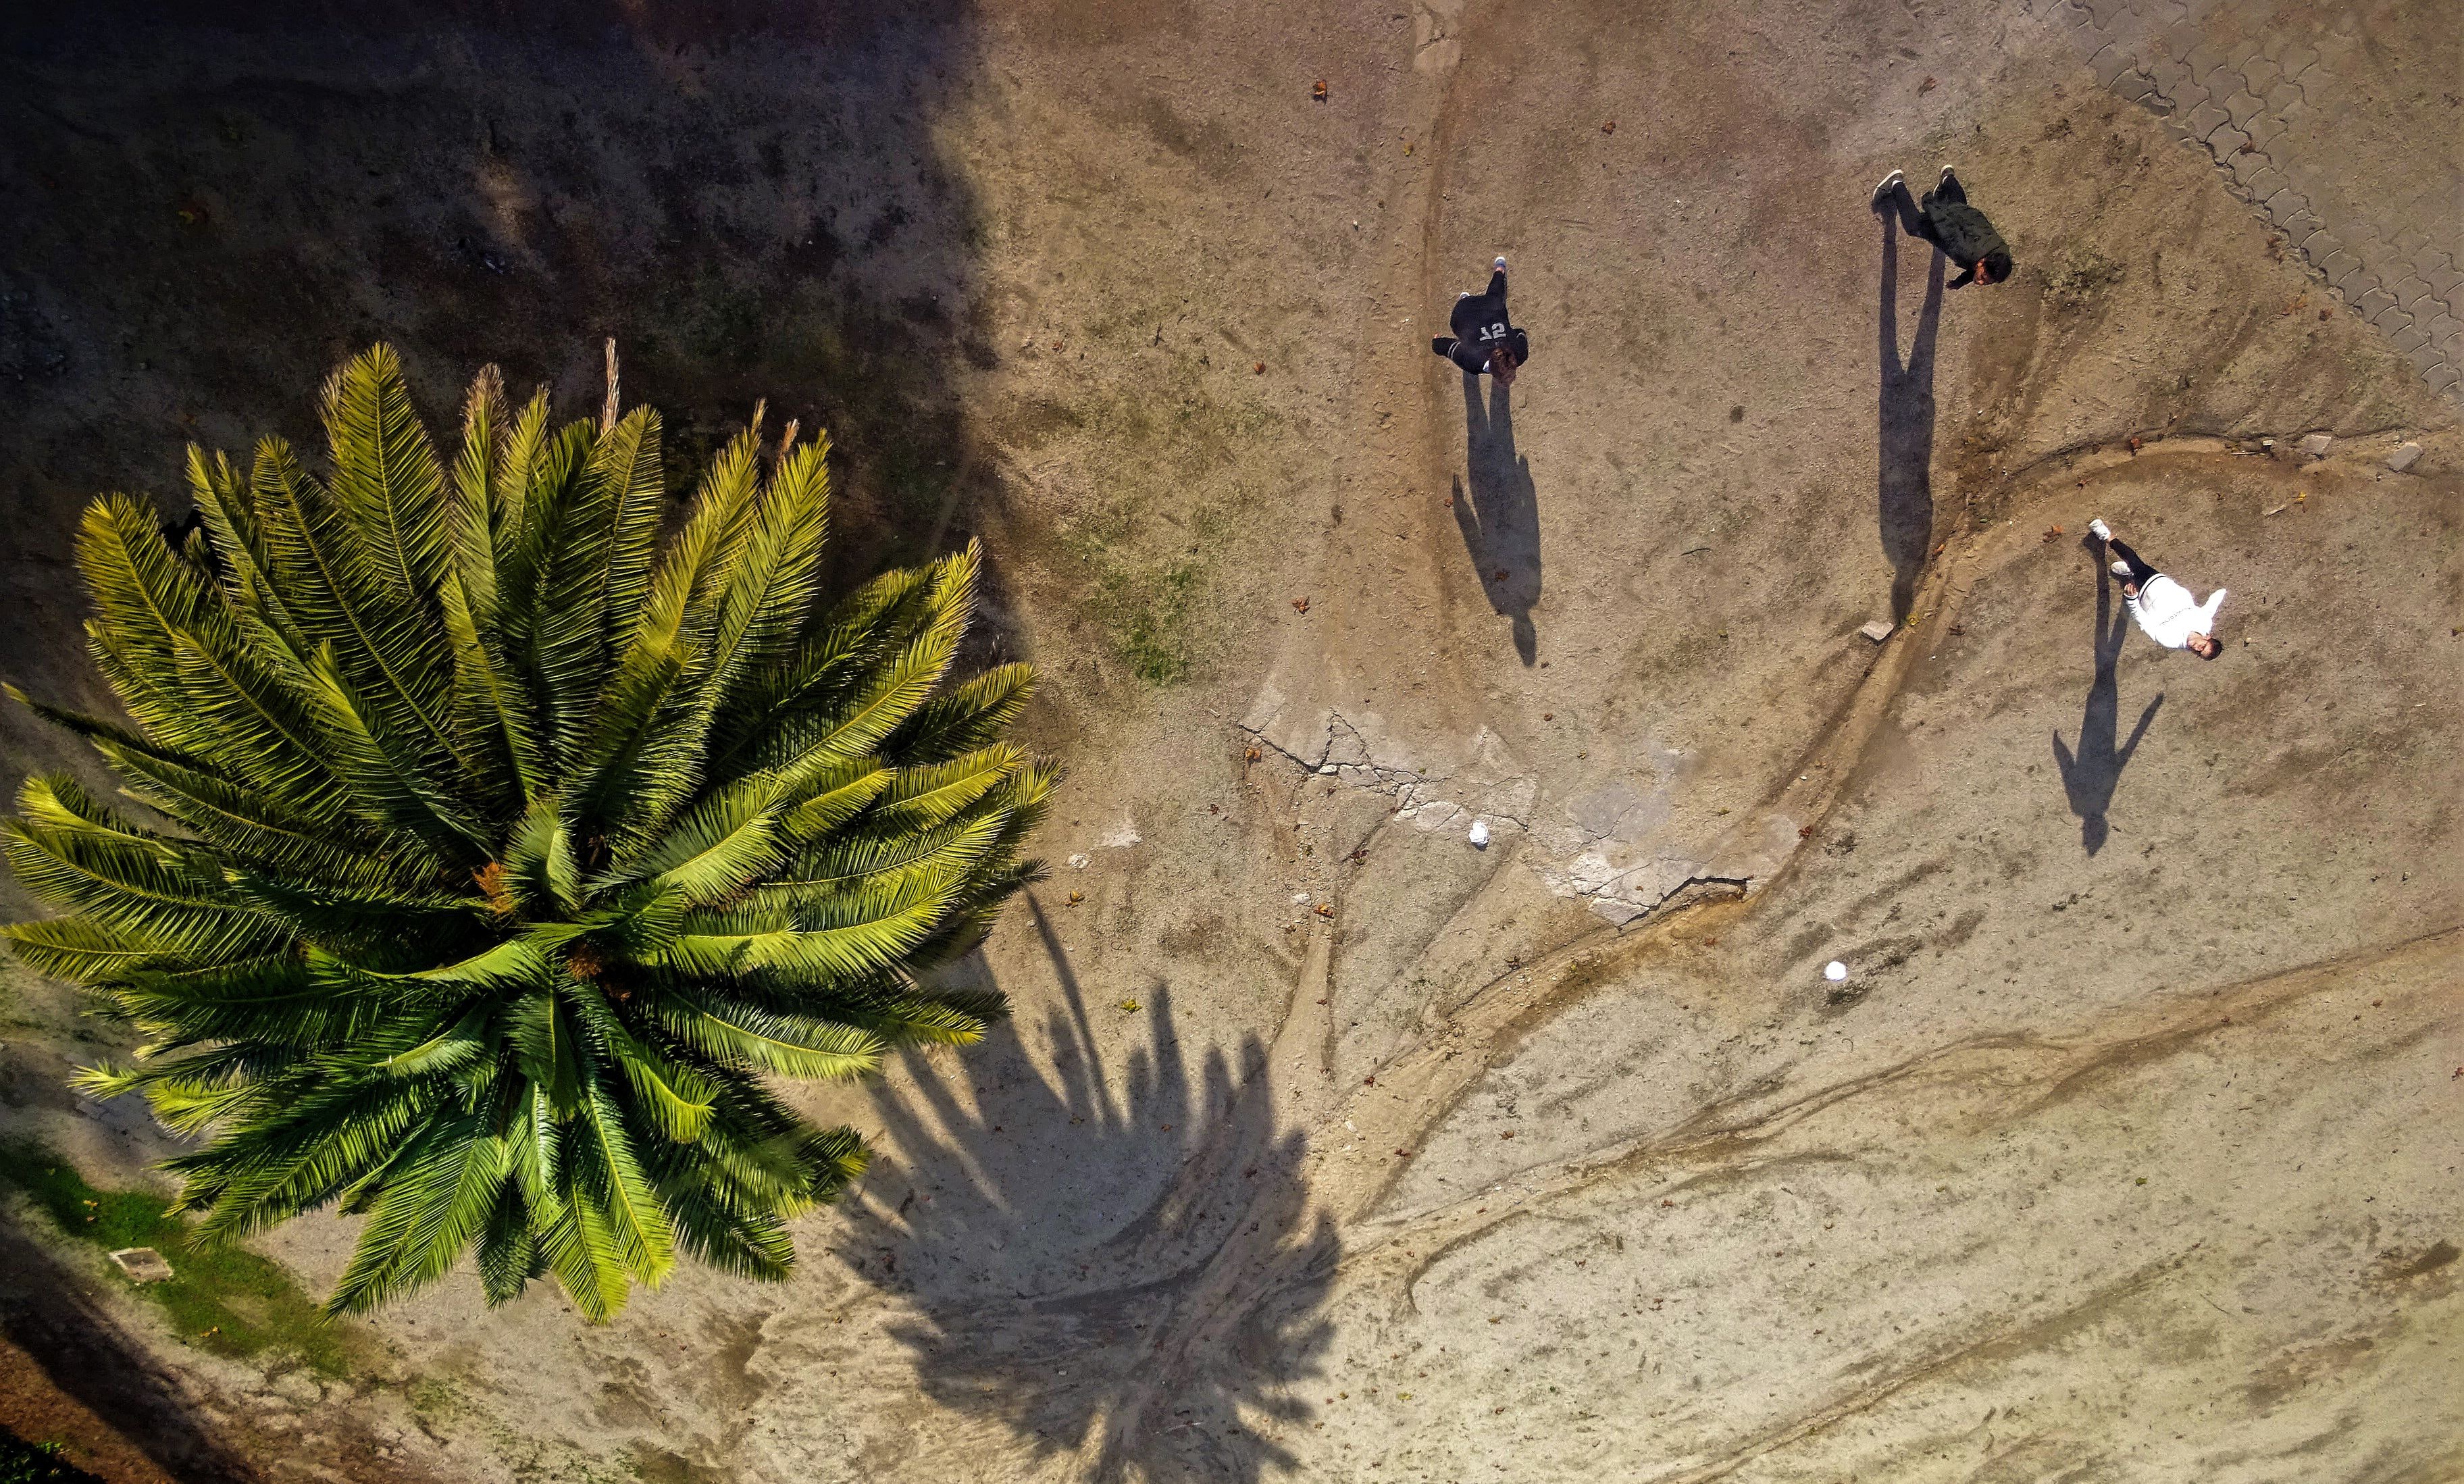
plant, flower, botany, tree, wildflower, wood, perennial plant